The Bacchae (film)

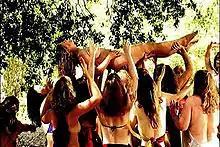
Opening ritual in "The Bacchae", directed by Brad Mays, 2000.

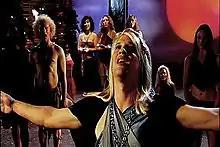
King Pentheus (Jonathan Klein) in drag "The Bacchae", directed by Brad Mays, 2000.

Director Brad Mays' 1997 stage production of The Bacchae had been a surprise hit in Los Angeles, drawing large audiences and earning excellent reviews. It was ultimately nominated for three LA Weekly Theatre Awards, for "Production Design," "Original Musical Score," and "Direction". Considered particularly noteworthy was the production's use of ample though non-exploitive full-frontal nudity, most particularly in scenes portraying ritualized pagan worship and, ultimately, the violent ritual killing of the character Pentheus, king of Thebes. A major contributing factor in the production's effectiveness was the movement scoring by choreographer Kim Weild, a practitioner of the Suzuki method of dance/movement. In the months which followed the production's closing, its creators began to ponder the feasibility of an independently produced film version. Several of the stage production's cast were invited to re-create their roles for the film which, according to Eric Grode in an article written for the entertainment industry publication "Playbill," was also to include British actors Brian Blessed and Alan Bates. Citing audience "fist fights" over theatre tickets for the stage production, Grode anticipated an exciting, hard-hitting contemporary film version, "as edgy as any Tarantino knock-off," promising "nudity, gore and rock music galore." Unfortunately, the notion of a contemporary film adaptation of a 2,500-year-old play was eventually seen as impossibly risky, and much of the committed funding was ultimately withdrawn. A stripped-down version of the script was shot and edited, with decidedly uneven results. Director Mays and producer Starfelt decided to let the film go and, despite intense interest and numerous rumors to the contrary, have yet to seek distribution.